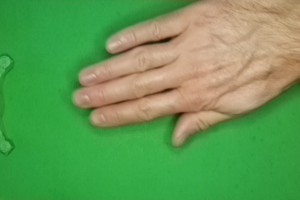
Label: paper